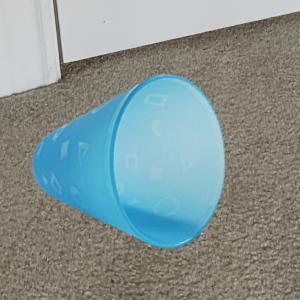
Label: cups